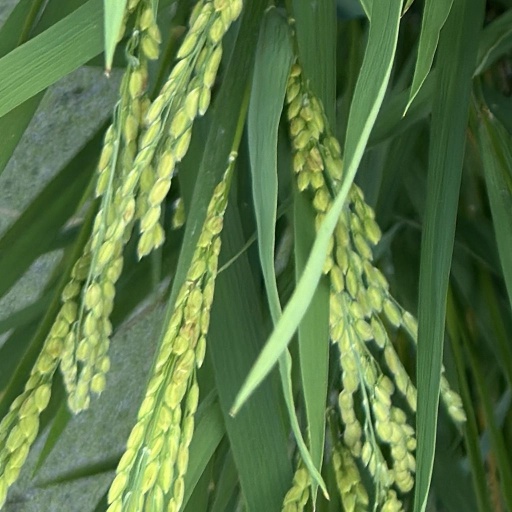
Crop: rice